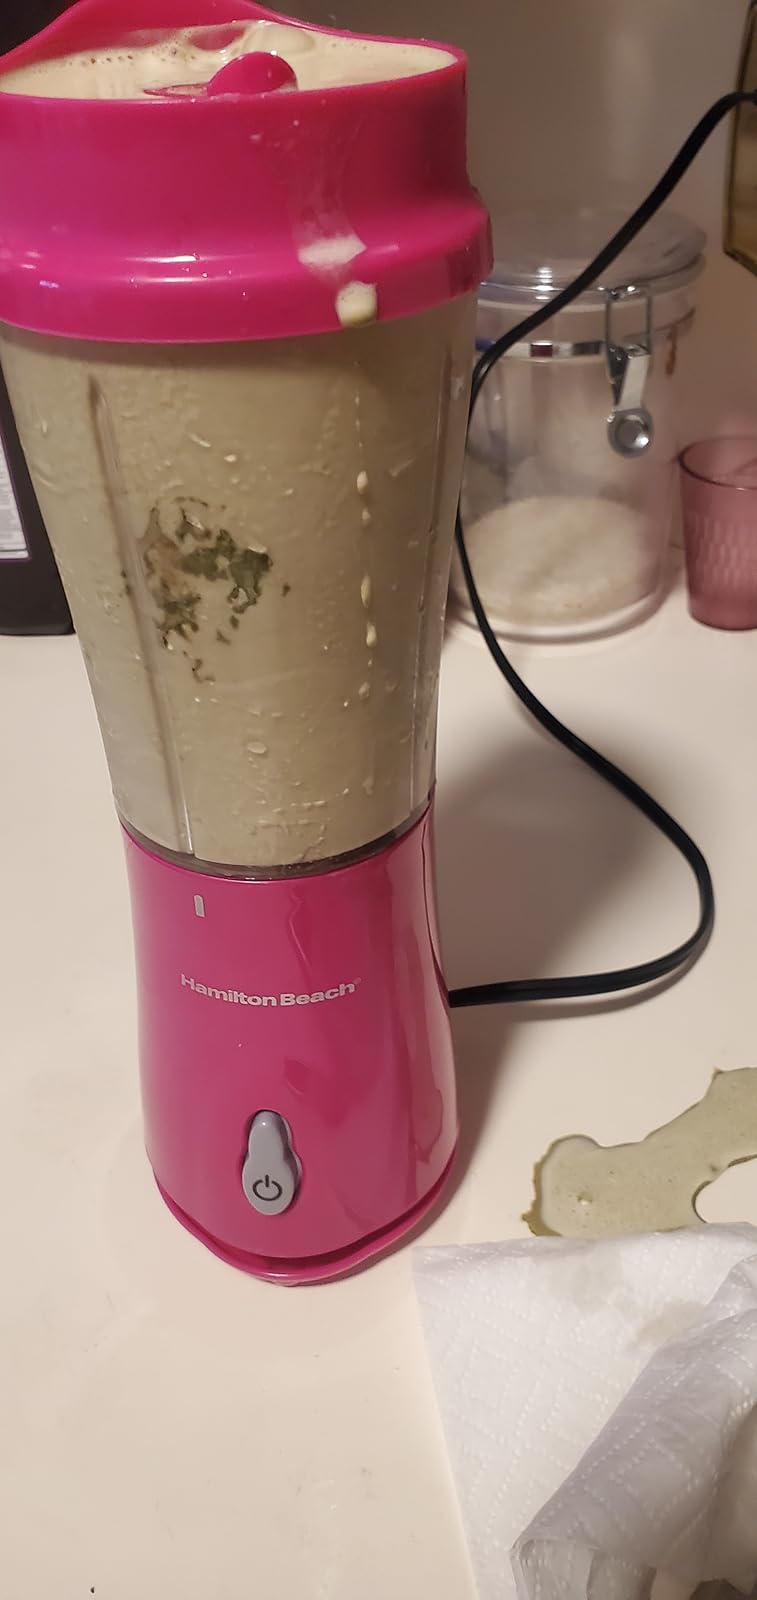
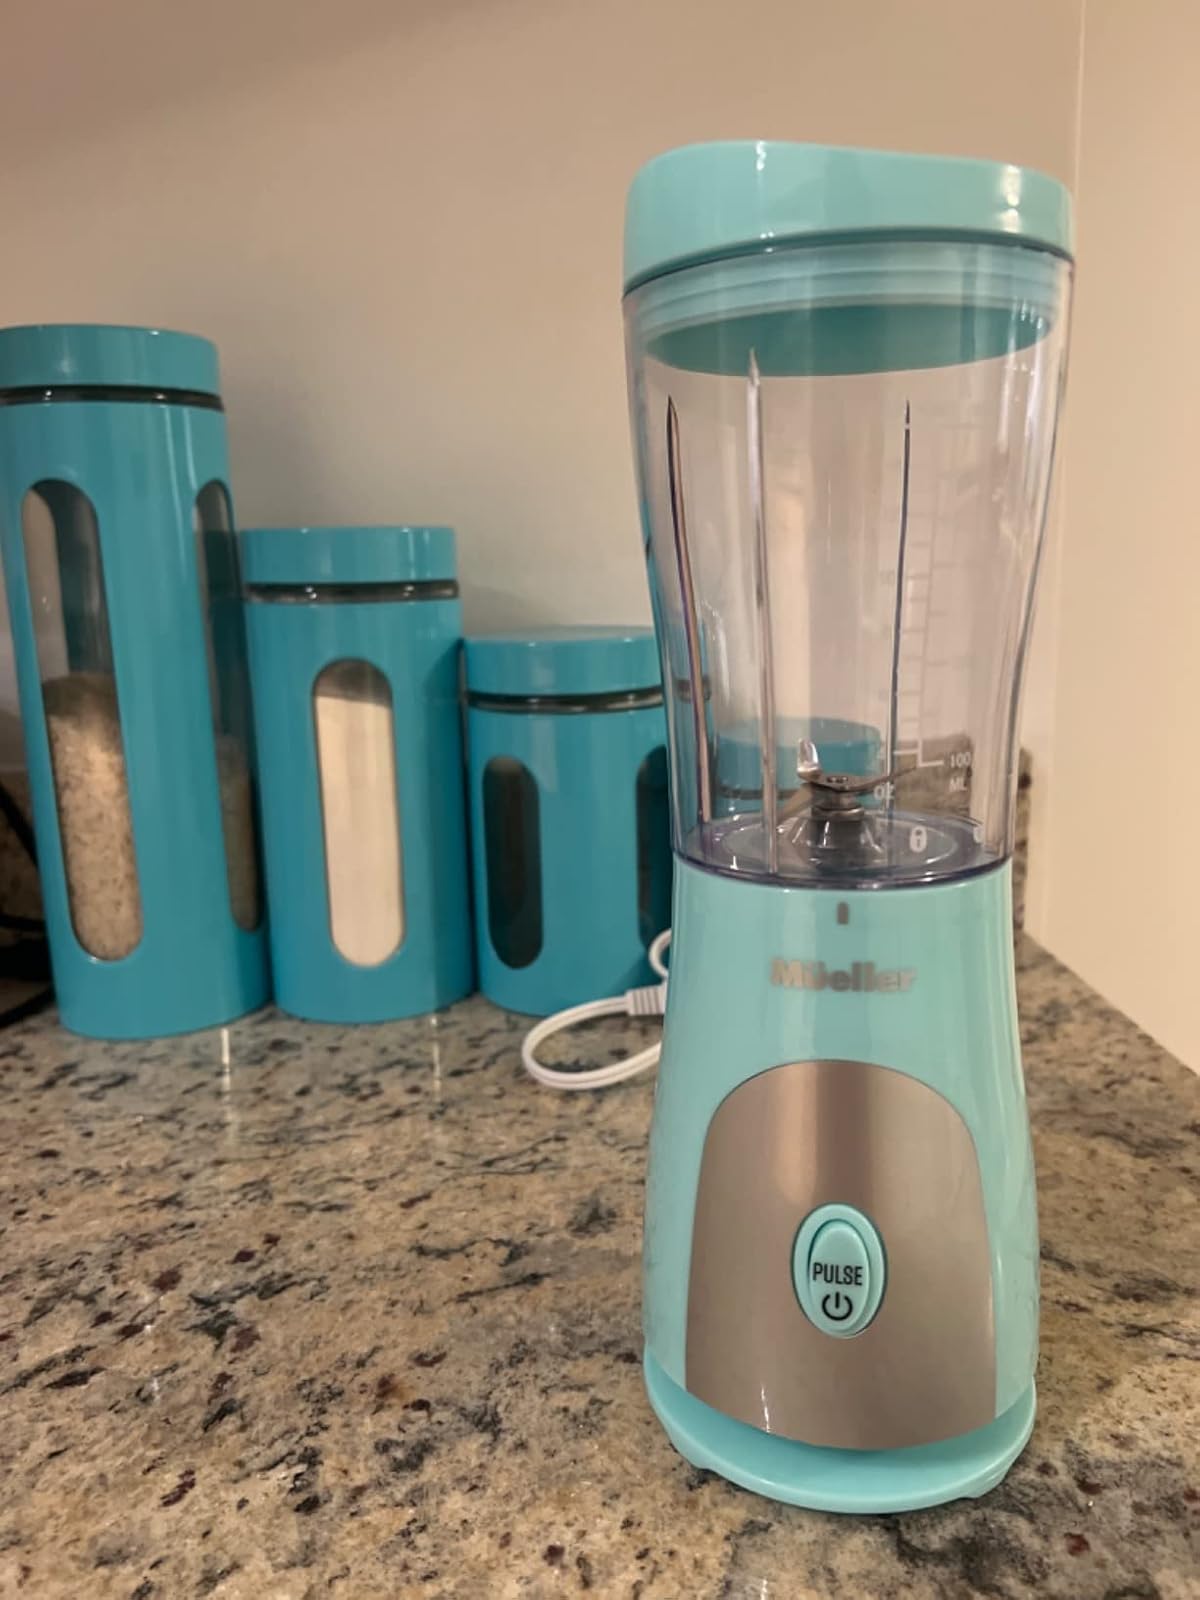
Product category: items_blender
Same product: no